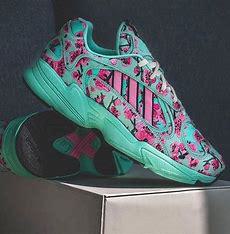
Brand: Adidas
Model: Arizona